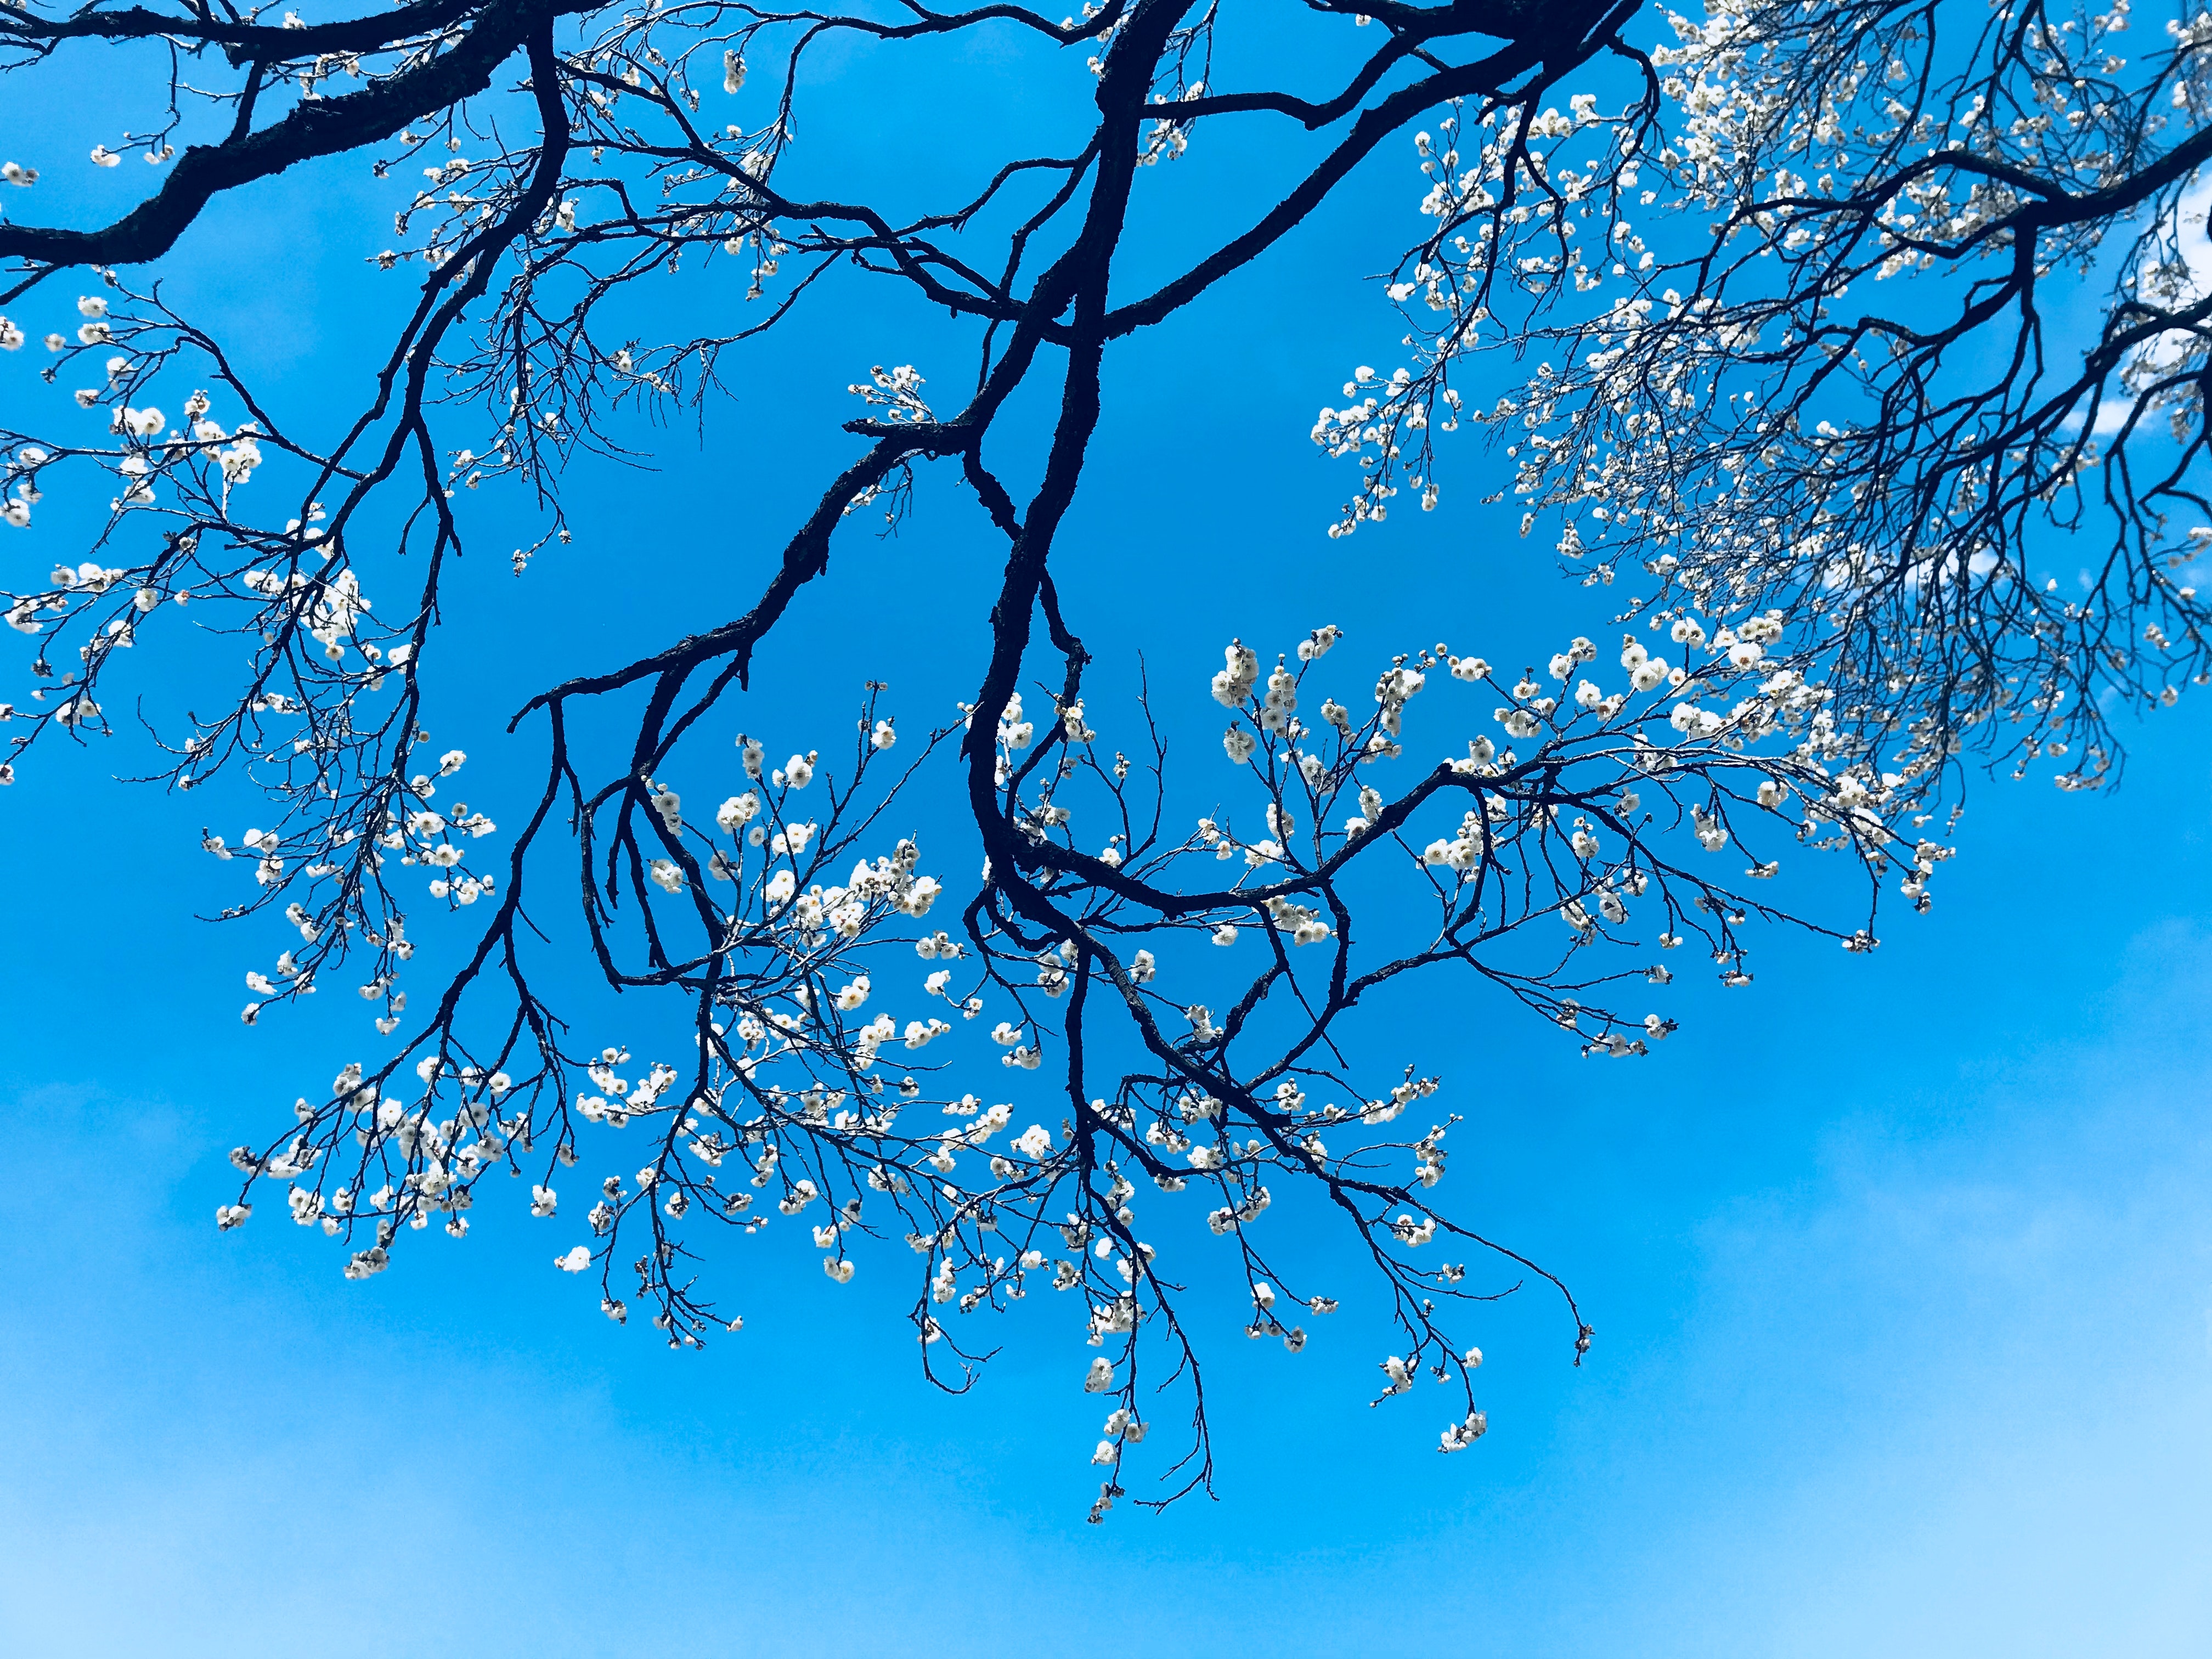
branch, blue, tree, sky, twig, plant, spring, woody plant, electric blue, winter, blossom, plant stem